Royal Academy Exhibition of 1804

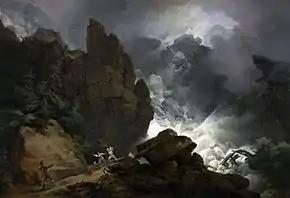
"An Avalanche in the Alps" by Philip James de Loutherbourg

The Royal Academy Exhibition of 1804 was the thirty sixth annual Summer Exhibition of the British Royal Academy of Arts. It was held at Somerset House in London between 30 April and 16 June 1804 and featured submissions from leading artists and architects of the later Georgian era.